Cap'n Jazz

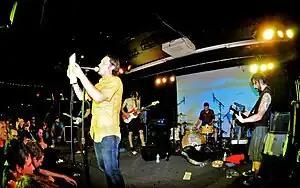
Cap'n Jazz performing live in 2010. From left: Davey von Bohlen (obscured), Tim Kinsella, Sam Zurick, Mike Kinsella, and Victor Villarreal.

Cap'n Jazz (sometimes stylised as caP'n Jazz) is an American emo band from Buffalo Grove, Illinois.